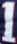
Number: 1